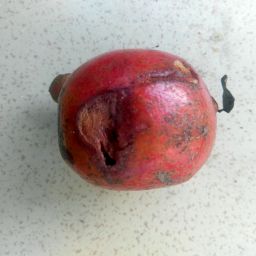
Fruit: Pomegranate
Quality: Bad